Harry L. Steele

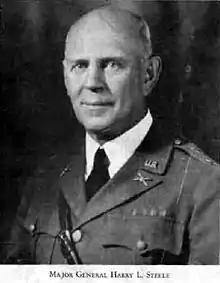
"Coast Artillery Journal", March/April 1935

Harry Lee Steele (June 28, 1874 – March 31, 1938) was a career officer in the United States Army. Enlisting as a private in 1895, he received his commission in 1898. A veteran of the Spanish–American War and World War I, Steele attained the rank of major general and was most notable for his service as the Army's Chief of Coast Artillery from 1935 to 1936.